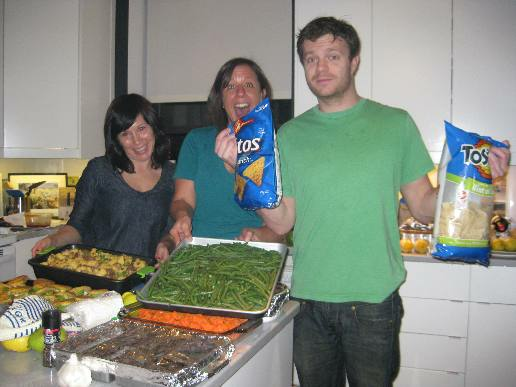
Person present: Yes